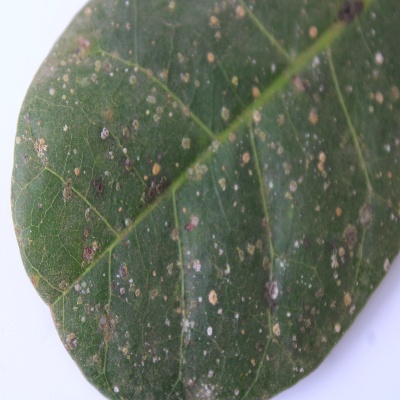
Crop: Cashew
Condition: red rust